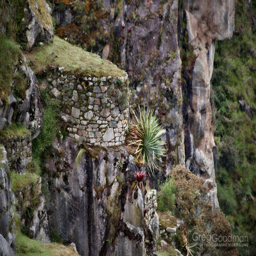
much is situated on the side of a cliff .